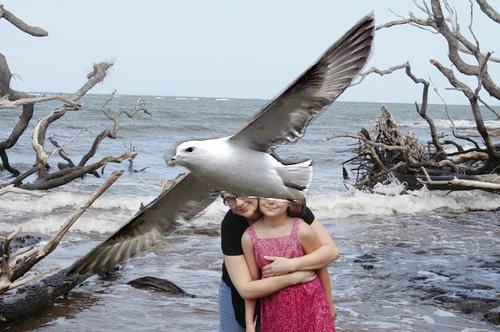
Bird species: Northern_Fulmar
Bird type: waterbird
Background: water